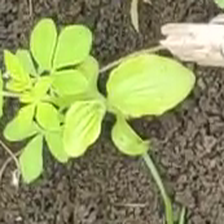
Weed species: Sicklepod_(Senna obtusifolia)